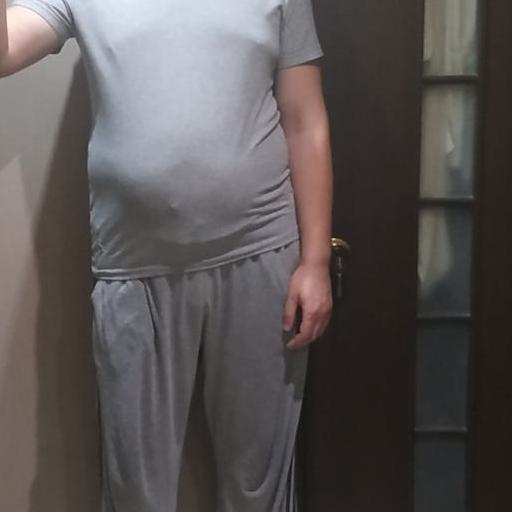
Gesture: no_gesture